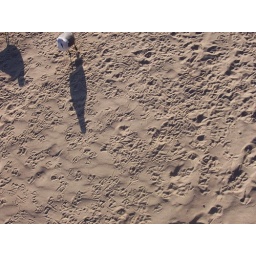
in this picture show a close to the ground it show the sand and the bird..